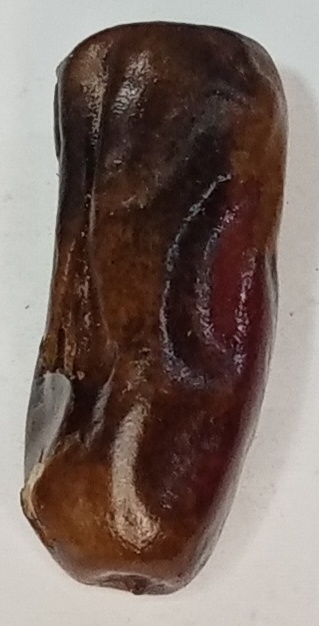
Variety: gajar
Size: small
Grade: grade-1